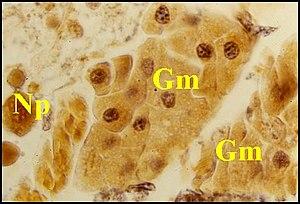
Groupements cellulaires de la glande de mue dans le prosoma de Mastophora cornigera
Mastophora est un genre d'araignées aranéomorphes de la famille des Araneidae et de la sous-famille des Mastophorinae, avec les genres Agatostichus, Cladomelea et Acantharachne, Dicrostichus.